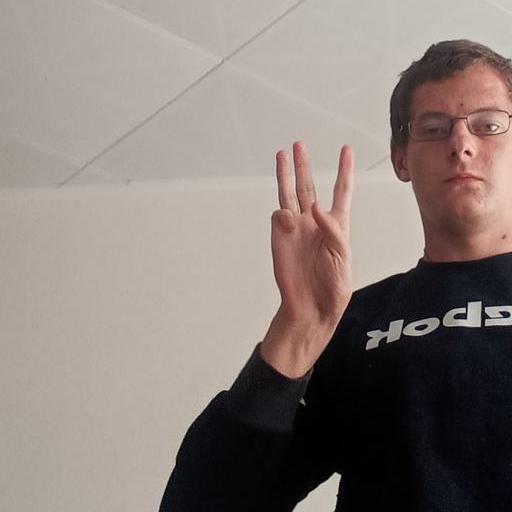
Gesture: three